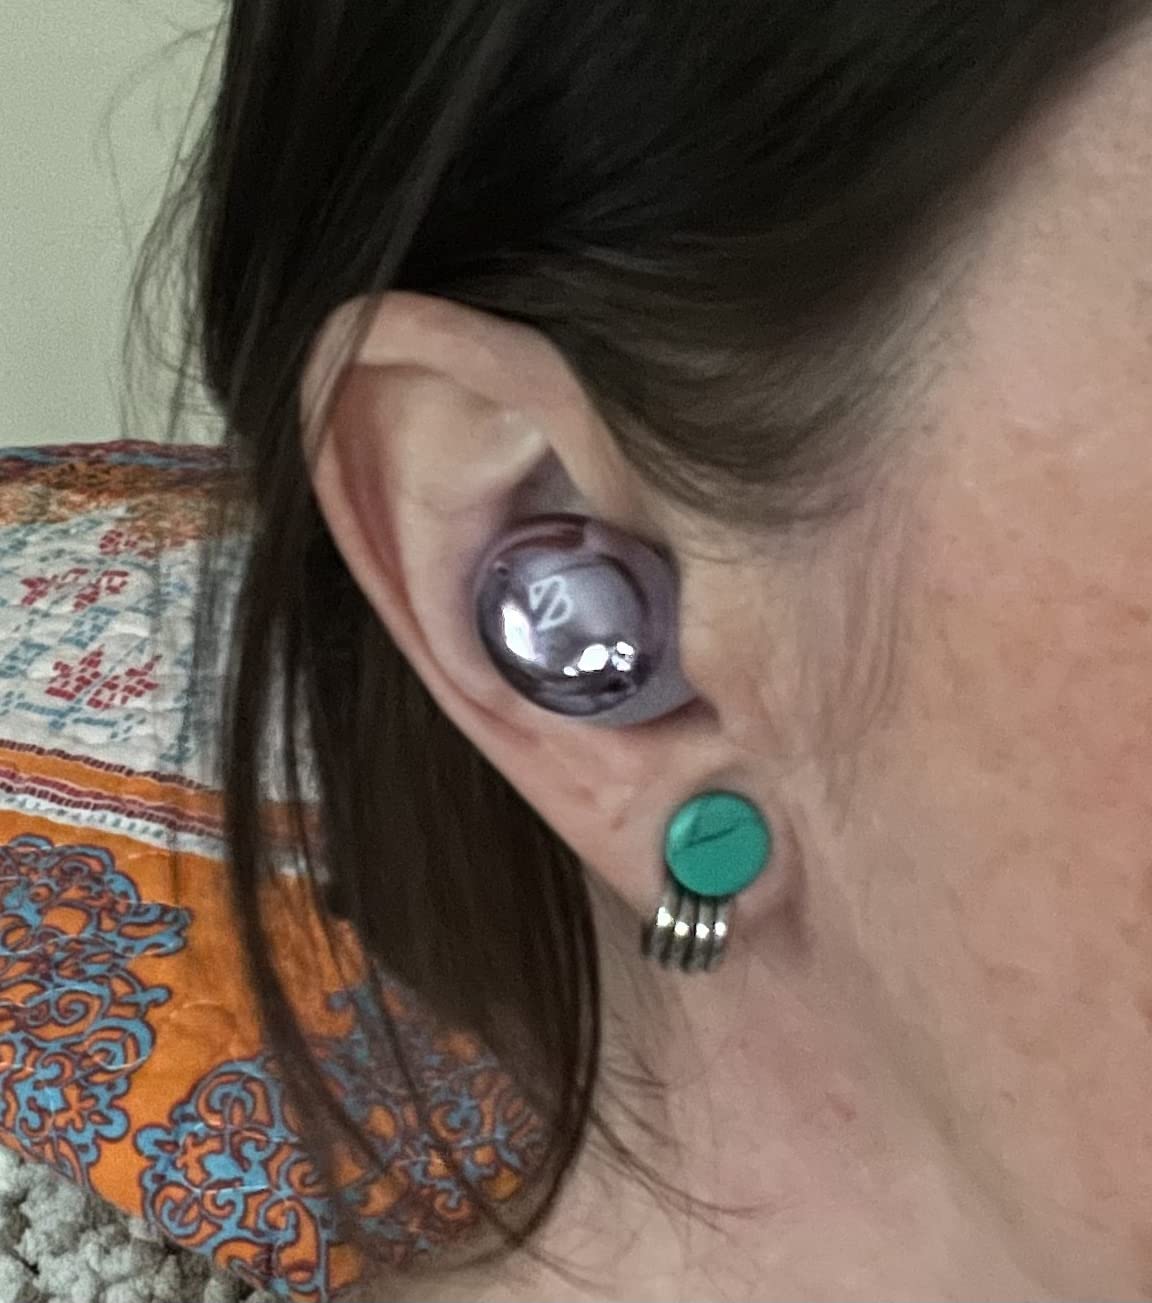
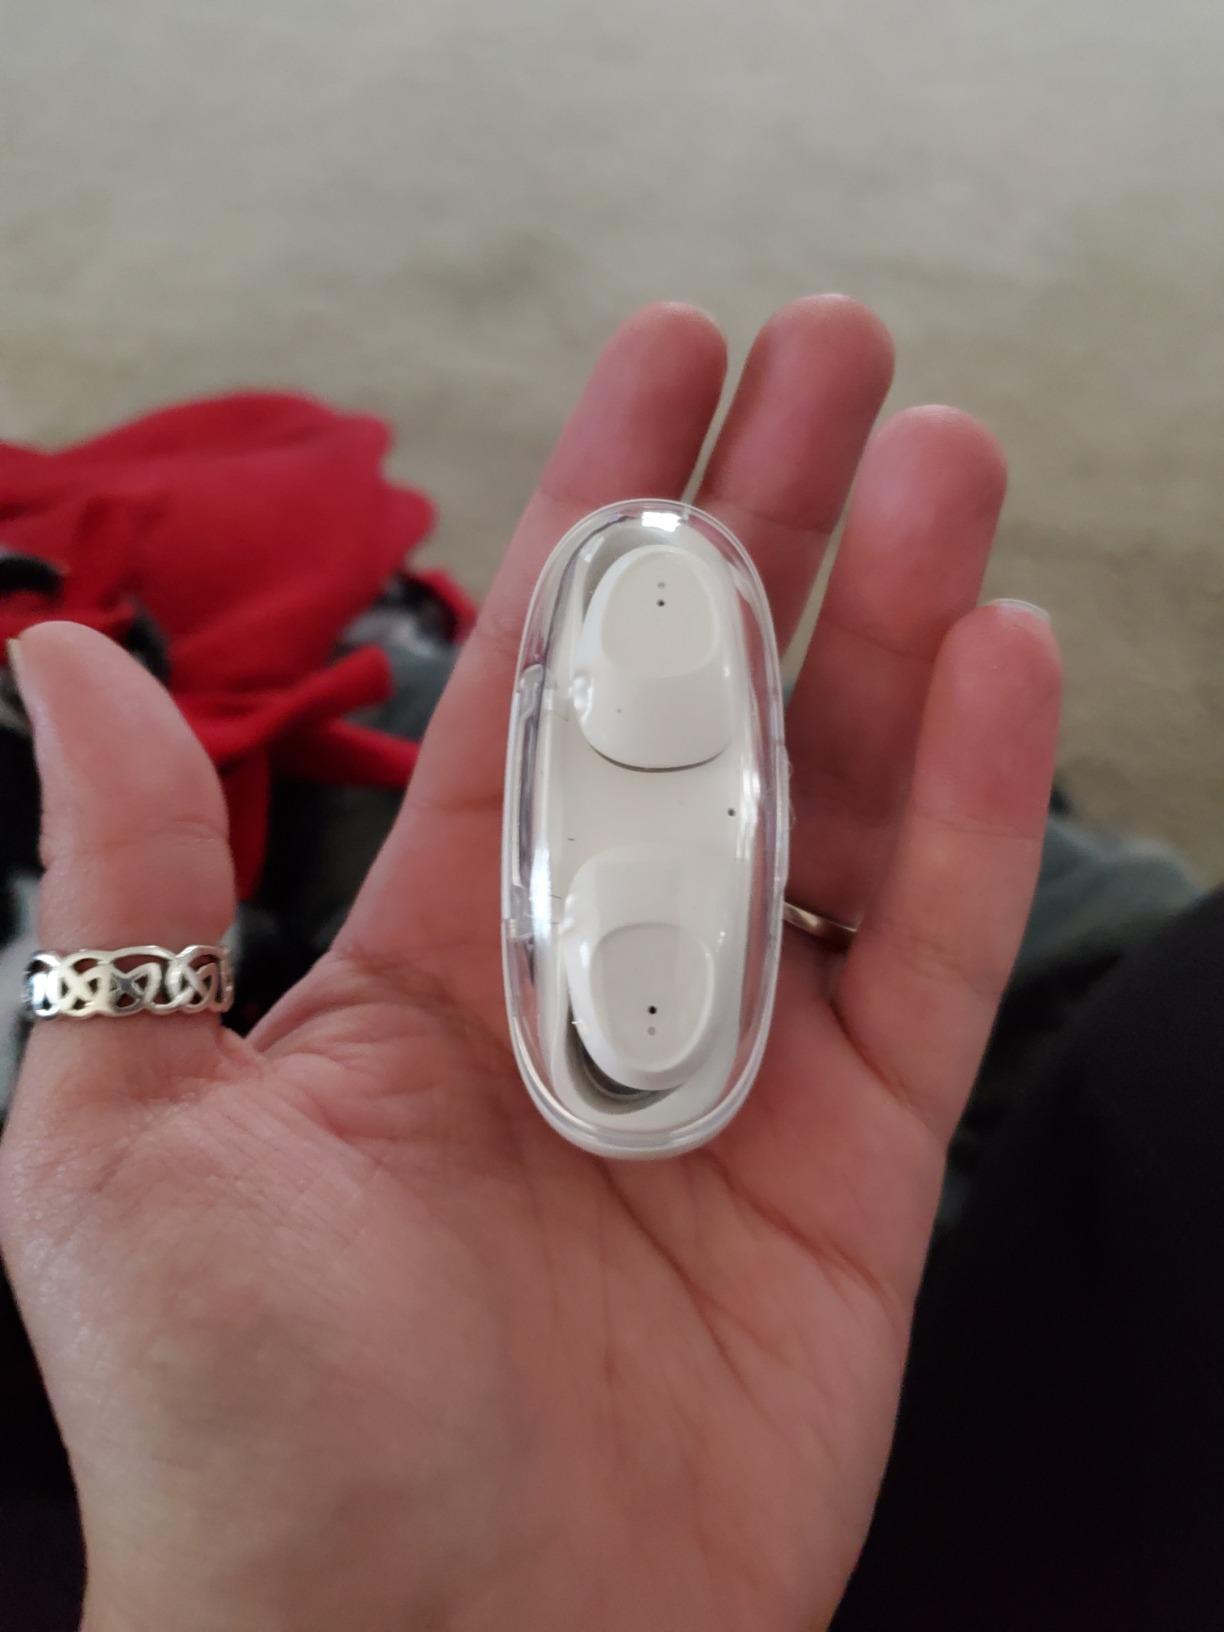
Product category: earbuds
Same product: no